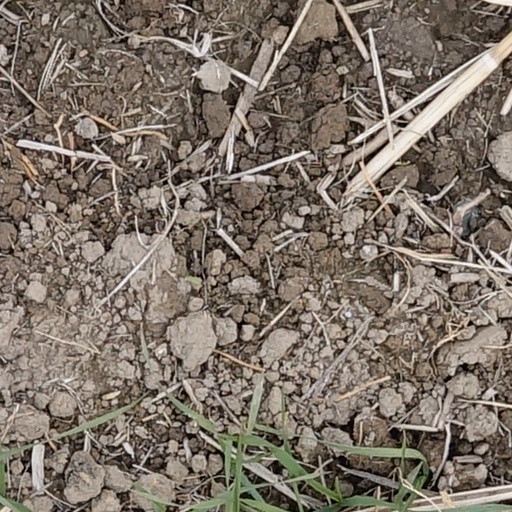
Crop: wheat